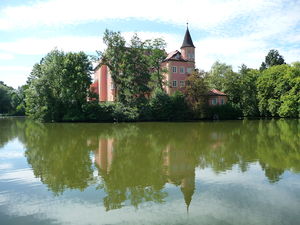
Taufkirchen (Vils) / Geografi
Wasserschloss Taufkirchen
Taufkirchen (Vils) er en kommune i Landkreis Erding i Regierungsbezirk Oberbayern i den tyske delstat Bayern. Den grænser mod øst til Landkreis Landshut i Niederbayern.